Irish experiment (Australian rules football)

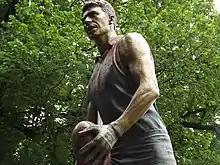
Jim Stynes immortalised in bronze at the Melbourne Cricket Ground. Became the first non-Australian born player to win the prestigious Brownlow Medal in 1991. He represented both Australia and Ireland on several occasions.

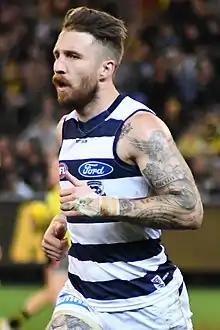
Zach Tuohy, holds the record for most AFL games by an Irishman with 288. He won an AFL premiership and represented Ireland 4 times.

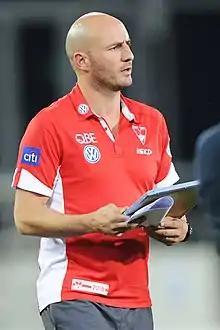
Tadhg Kennelly became the first Irish AFL premiership player in 2005 and represented Ireland 6 times.

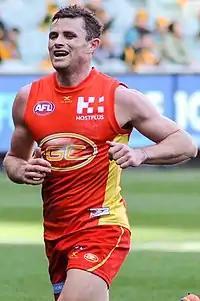
Pearce Hanley played 169 AFL games and represented Ireland twice.

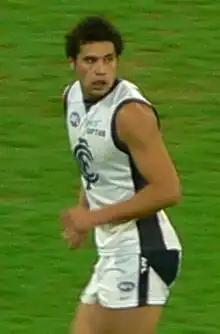
Setanta Ó hAilpín went against the Gaelic Football trend and made a successful conversion from Hurling.

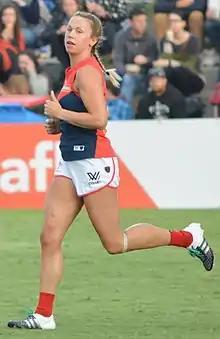
Laura Duryea, the first player to represent Ireland in Australian rules and play in a top-level Australian competition (AFLW), has three Australian Football International Cup Grand Final appearances and two medals.

The Irish Experiment is the popular name for the interest, primarily from VFL/AFL clubs, in bringing Irish sportspeople, particularly Gaelic footballers, to Australia to play Australian rules football professionally. The AFL's focus on Gaelic footballers is due to the similarities between the sports.